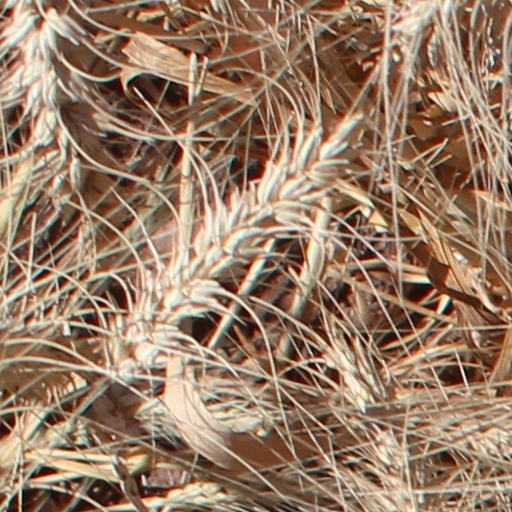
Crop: wheat